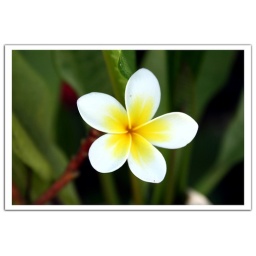
flower in the house of jk